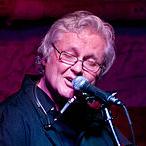
Age: 71